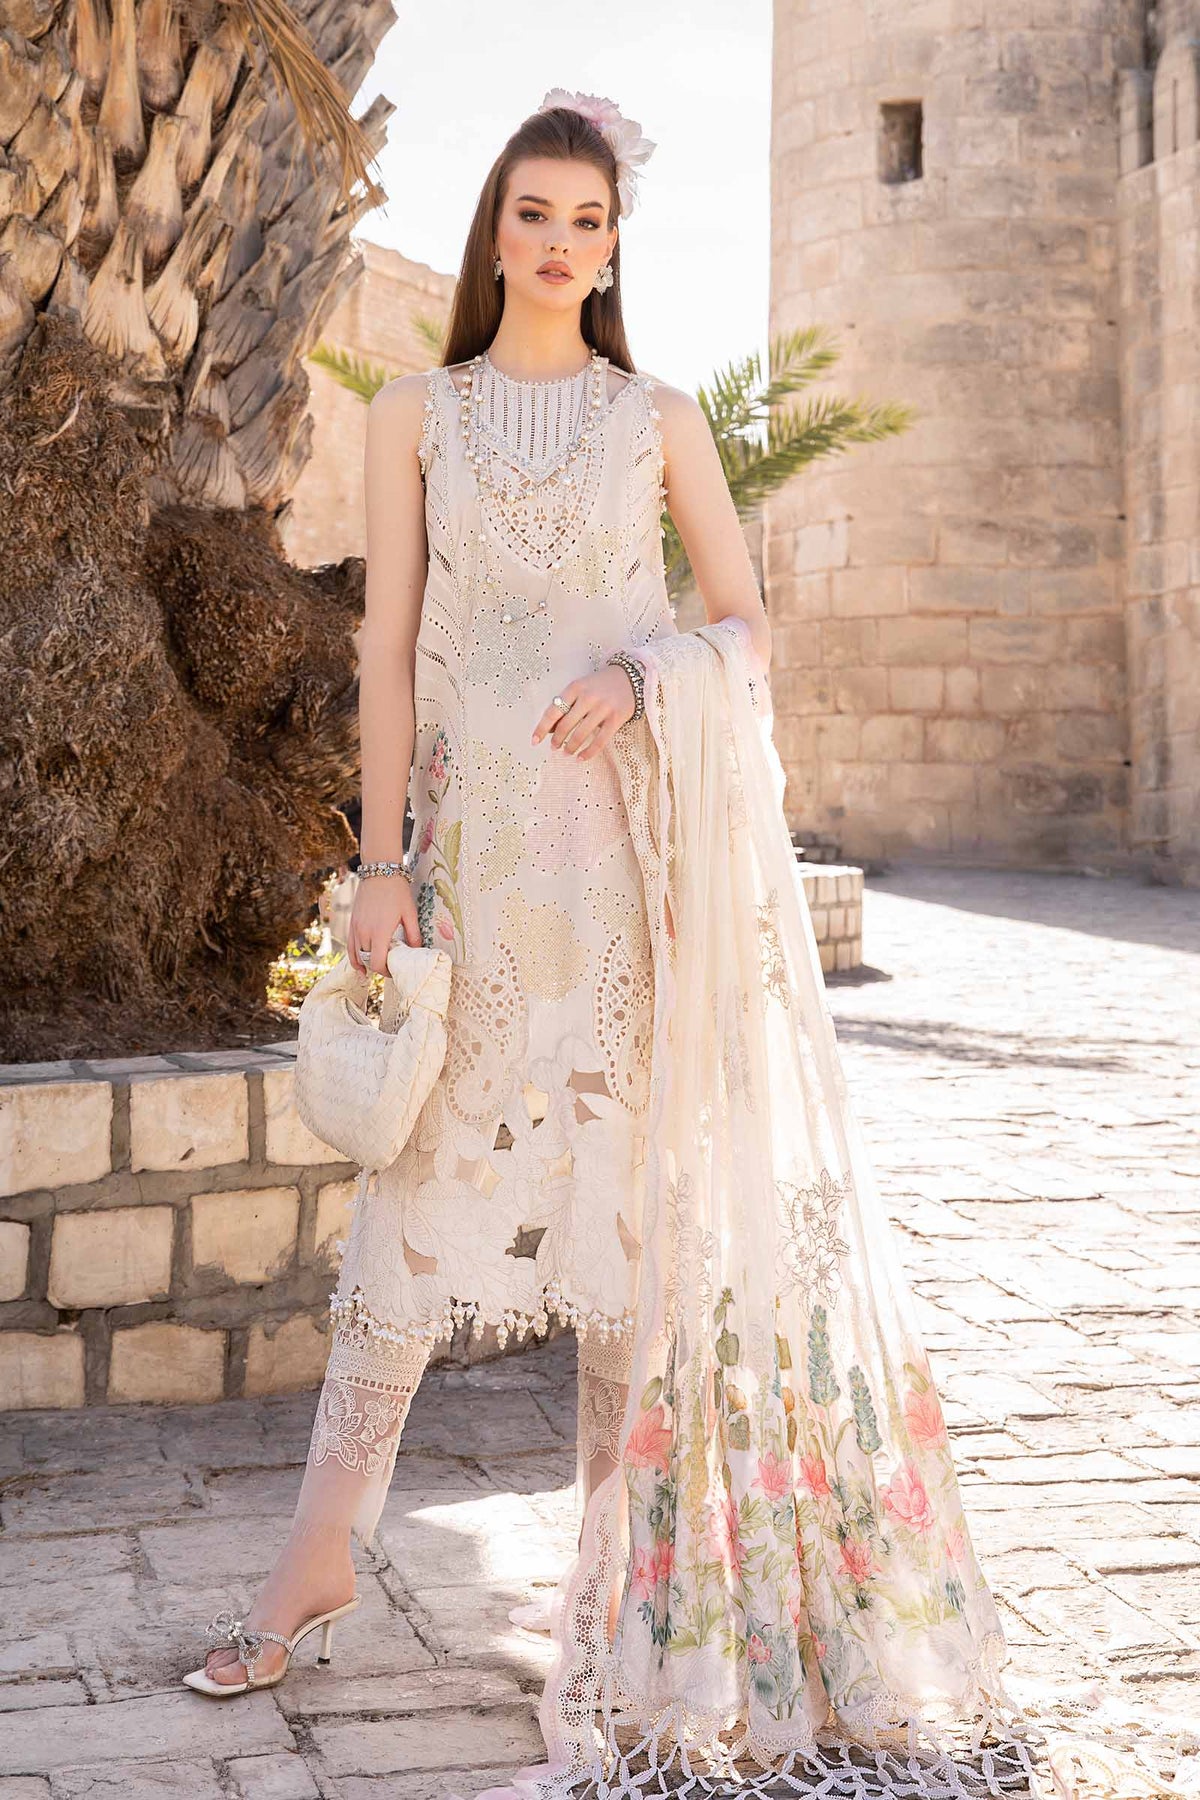
ivory embroidered chiffon suit